Virginia Tech Hokies football

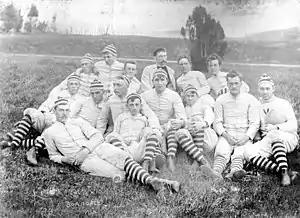
Virginia Tech's inaugural football team in 1892

Virginia Agricultural and Mechanical College (now Virginia Tech) first played football on October 21, 1892, against St. Albans Lutheran Boys School (Radford, Virginia). The game took place on a plowed off wheat field that was "about as level as a side of Brush Mountain". The Hokies won their first game 14–10, but were defeated 10–0 eight days later on a return trip to Radford. The first several VAMC teams wore cadet gray and black, but in 1896 the colors were changed to Burnt Orange and Chicago Maroon – a color combination that was unique among educational institutions at the time.